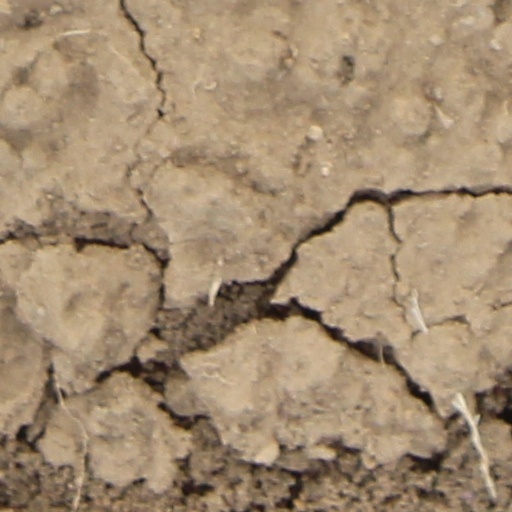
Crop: wheat